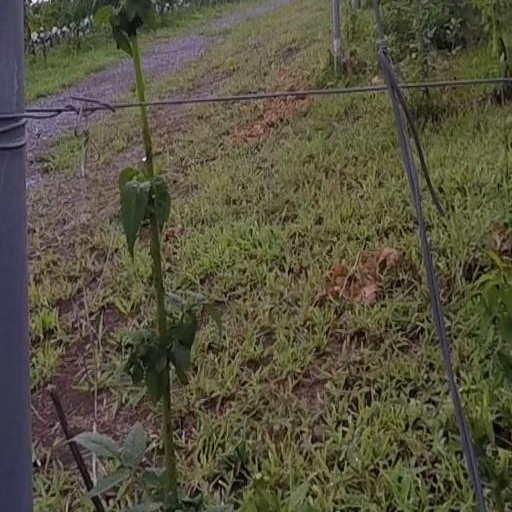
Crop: grape